Sapho (Massenet)

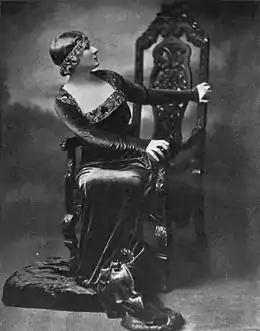
Mary Garden as Sappho

Beginning on 17 November 1909 the opera was presented in New York by Oscar Hammerstein at his Manhattan Opera House. It was sung in French with the popular Mary Garden as Fanny Legrand, but her performance was considered a disappointment. It was the third Massenet opera to be presented there within a ten-day period, the other two being "Hérodiade" (also a New York premiere) and "Werther".